Whitehaven

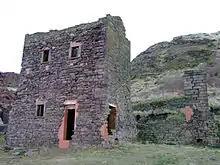
Saltom Pit after conservation work

In 300 years over seventy pits were sunk in the Whitehaven area. During this period some five hundred or more people were killed in pit disasters and mining accidents. The largest disaster in the area was in 1910 at Wellington Pit, where 136 miners died. In another disaster in 1947 at William Pit, 104 men were killed. Four separate explosions over the period 1922–1931 at Haig Pit together killed 83. Haig was the last pit to operate in Whitehaven.